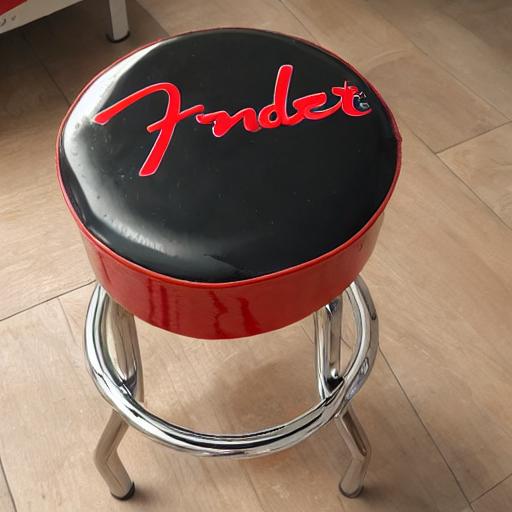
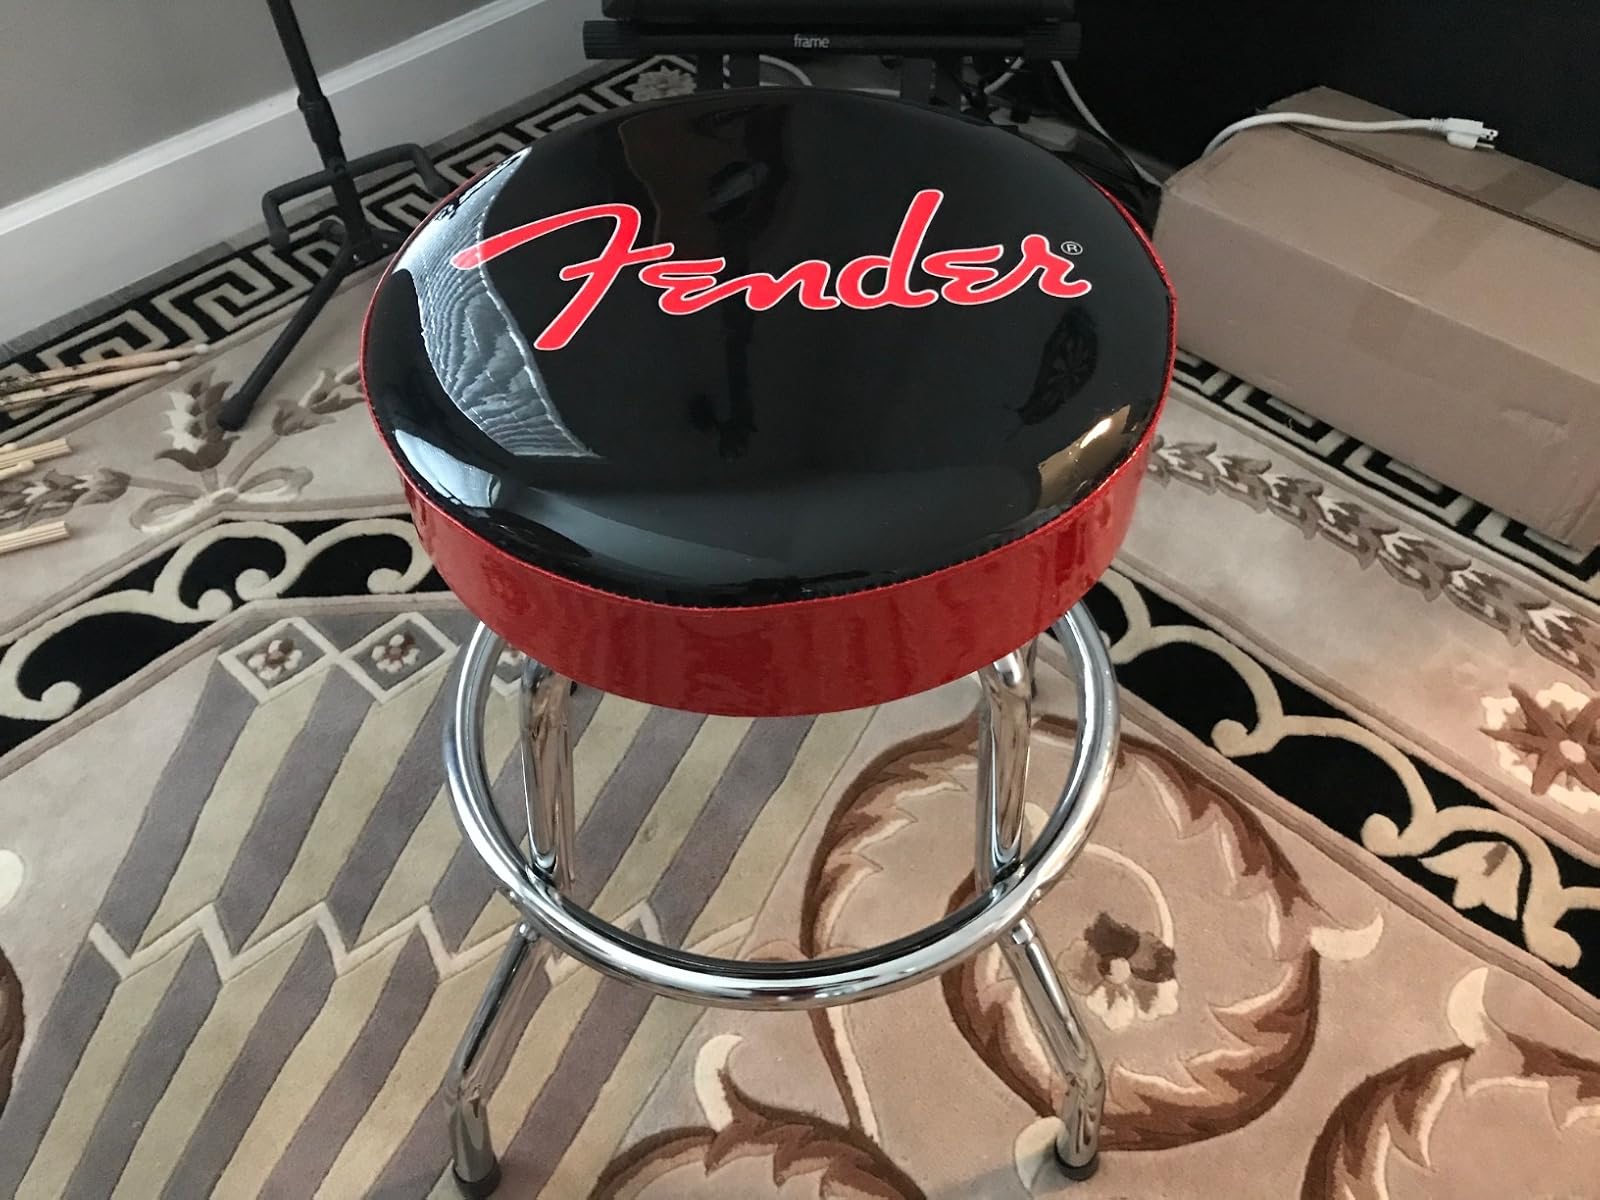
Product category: stool
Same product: no